Sayed Yousuf Mirranay

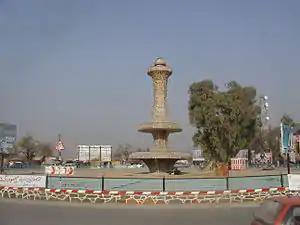
Named in his honour a traffic intersection, Sayed Yousuf Mirranay Choke, Jalalabad, Afghanistan, commissioned by the Government of Afghanistan in Jan 2010

In January 2010, Afghanistan's Government honoured him as a national hero, with a memorial at the main traffic intersection in Jalalabad. It is known as the Shaheed Sayed Yousuf Mirranay Choke in Jalalabad city, Afghanistan. The ceremony was attended by senior government officials.